Astragalus zionis

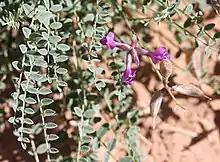
Zion milkvetch bloom

The plant's flowers are purple and its foliage is silvery. The pods are rather hairy, somewhat inflated, ovate, usually mottled, and grow up to one inch long.